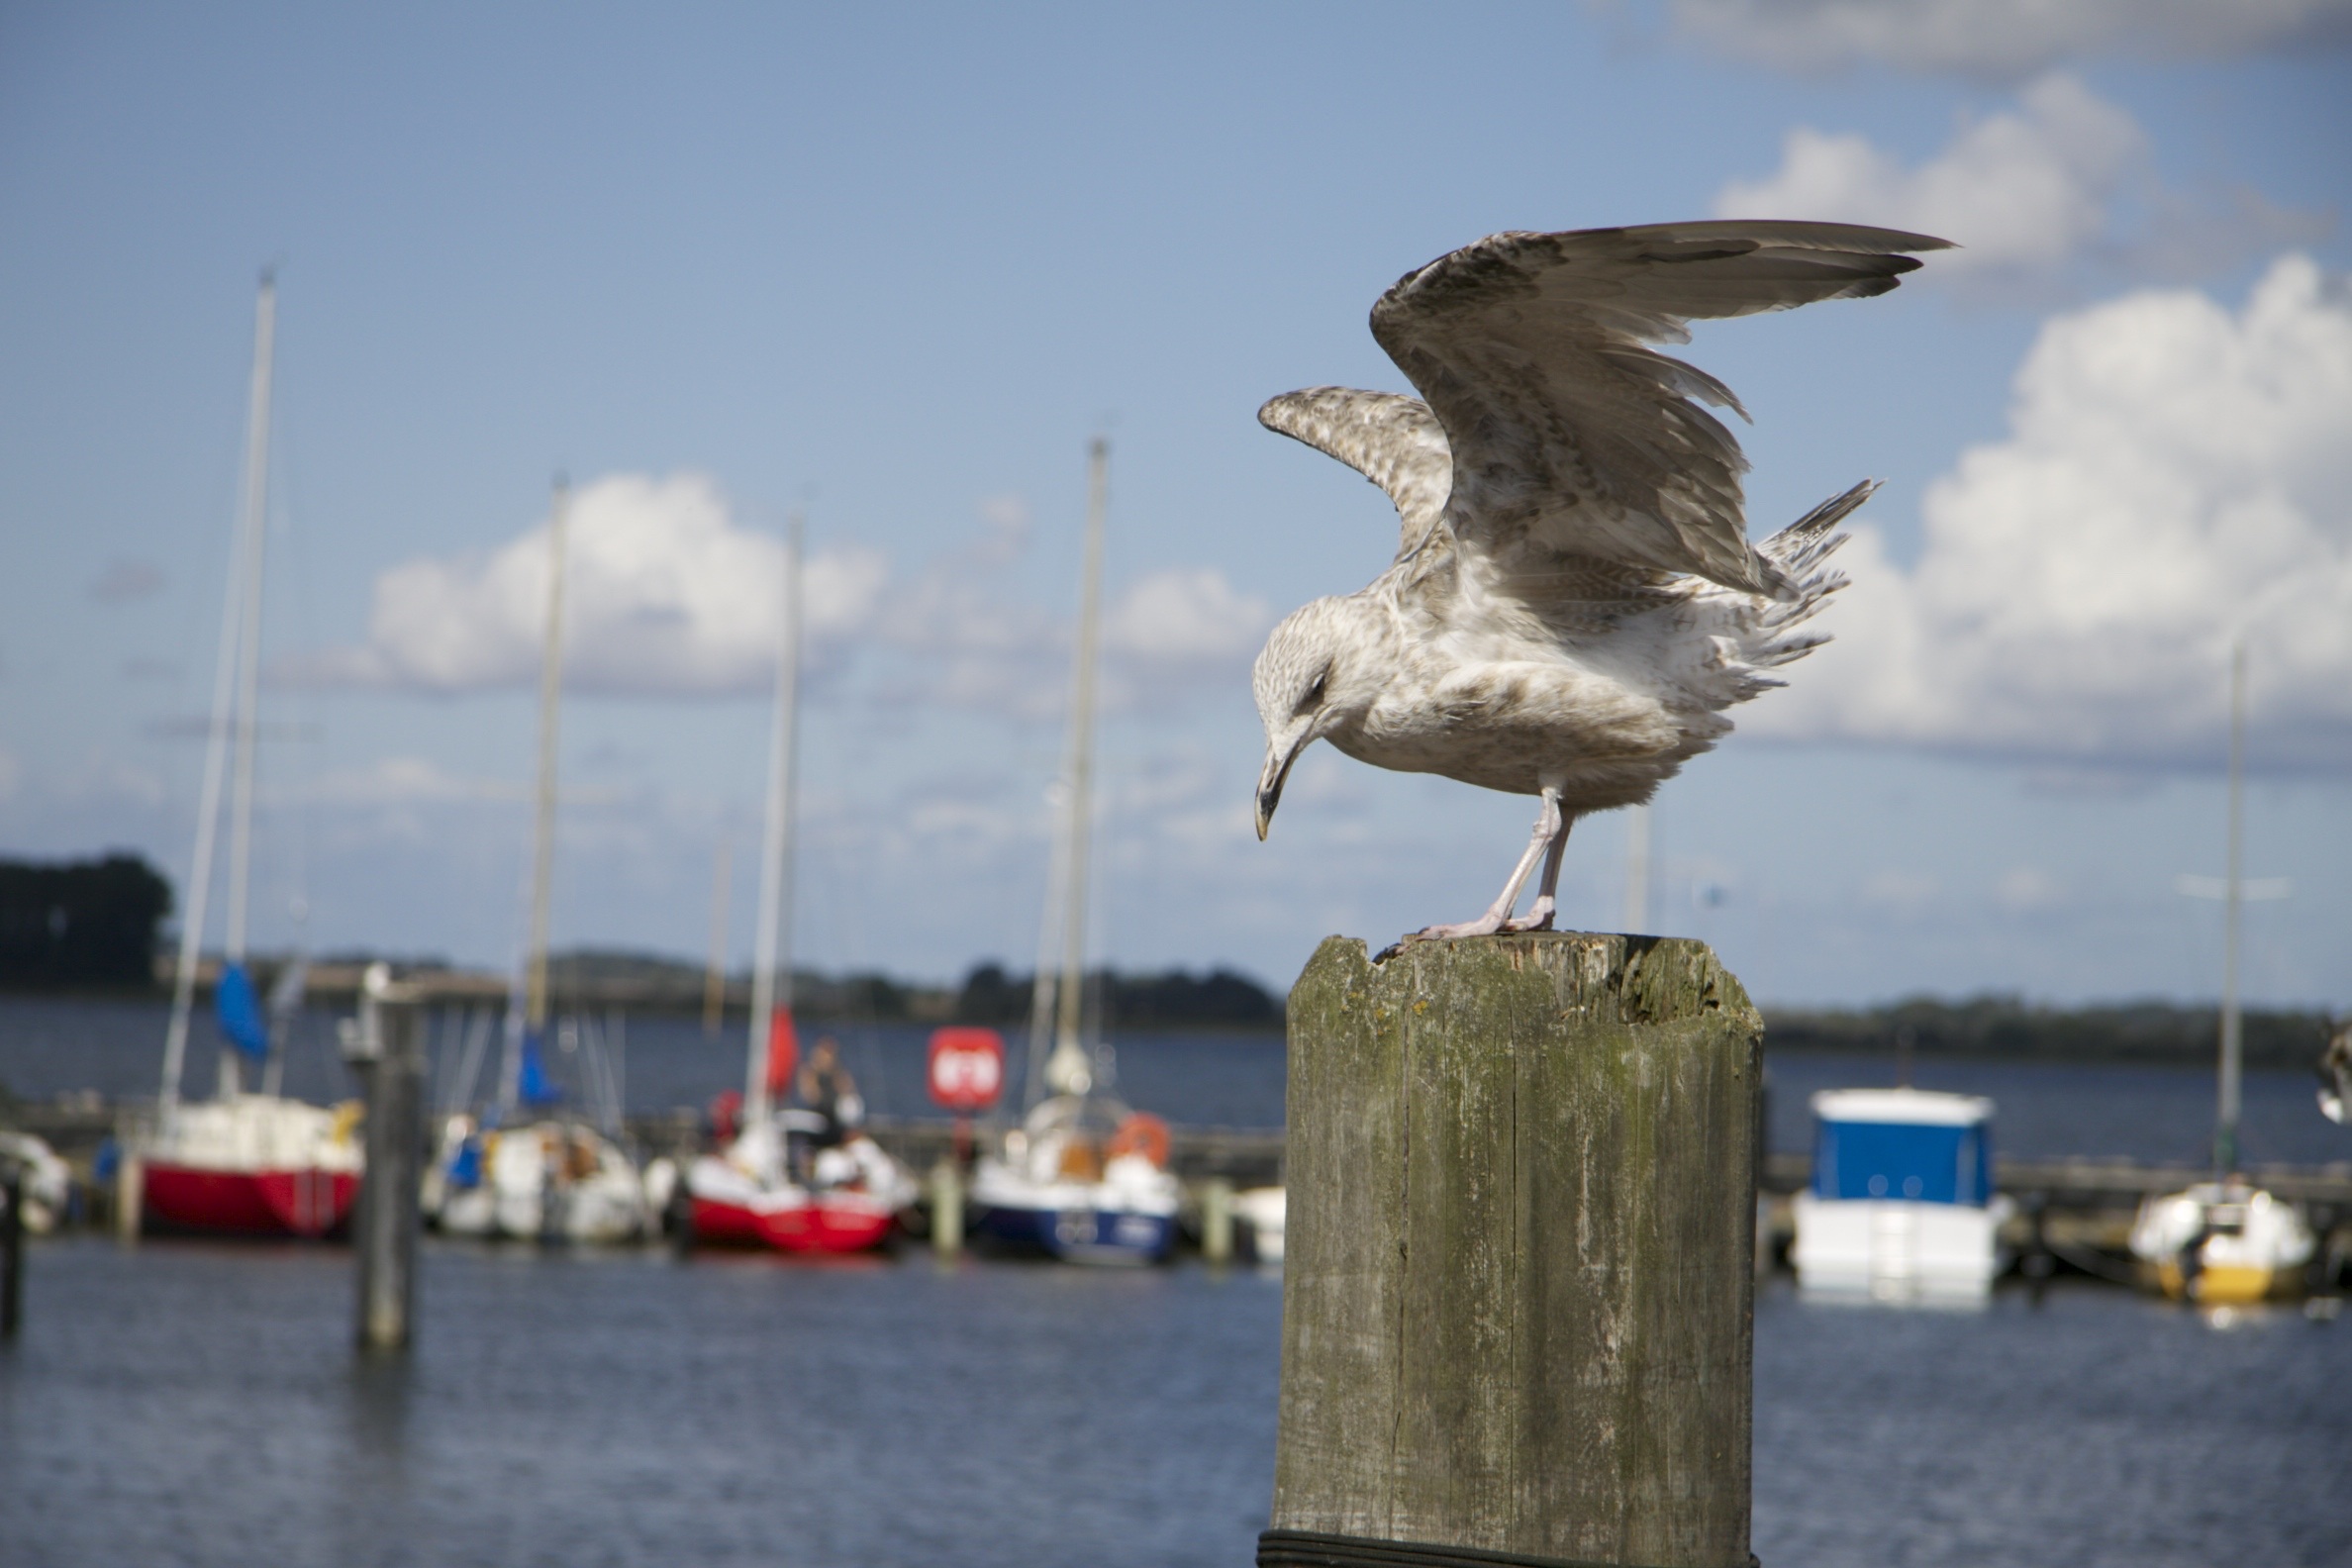
sea, coast, water, bird, wind, seabird, seagull, gull, vertebrate, water bird, seevogel, charadriiformes